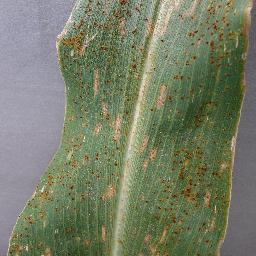
Label: Corn_(Maize)___Gray_Leaf_Spot_(Cercospora)